Tabsirat al-Adilla

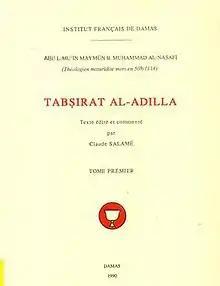

Tabsirat al-Adilla fi Usul al-Din: 'ala Tariqat al-Imam Abi Mansur al-Maturidi, better known as Tabsirat al-Adilla, is considered as the second most important kalam book of the Maturidite school, after Kitab al-Tawhid of al-Maturidi himself, composed by Abu al-Mu'in al-Nasafi.